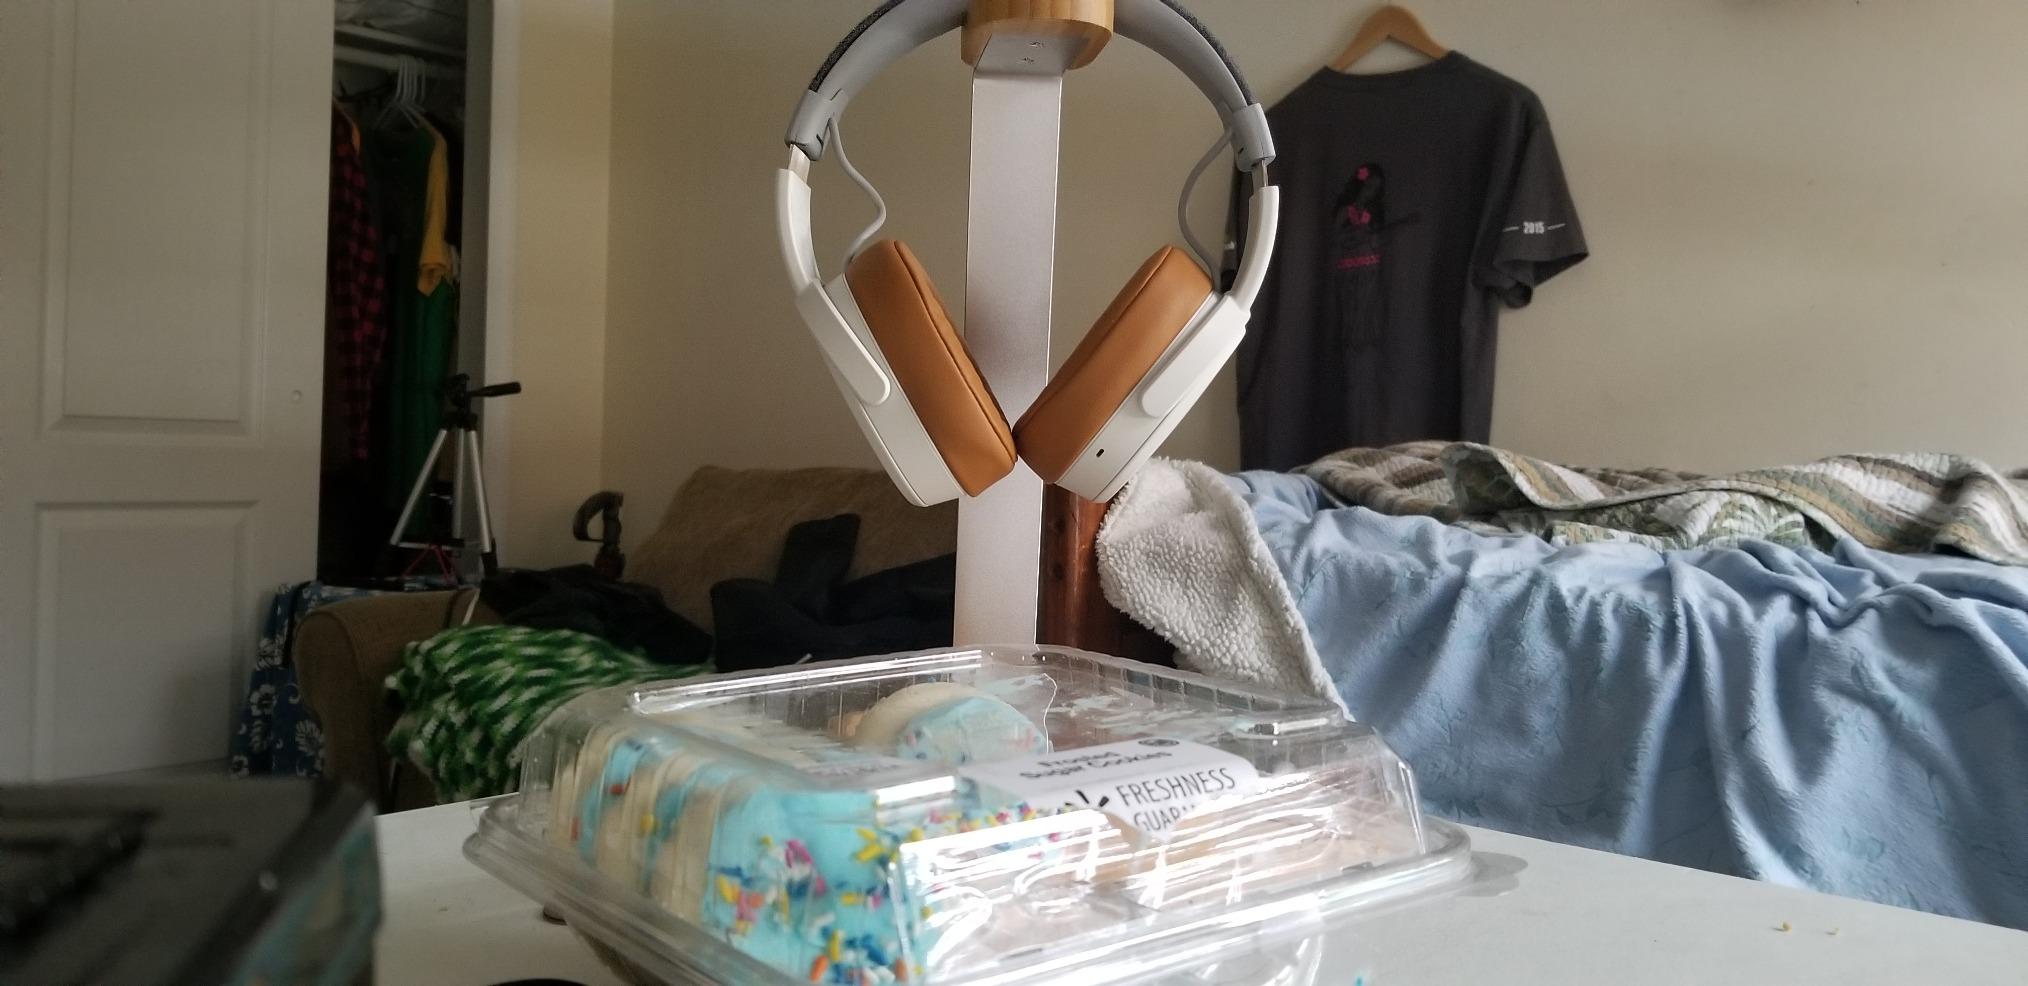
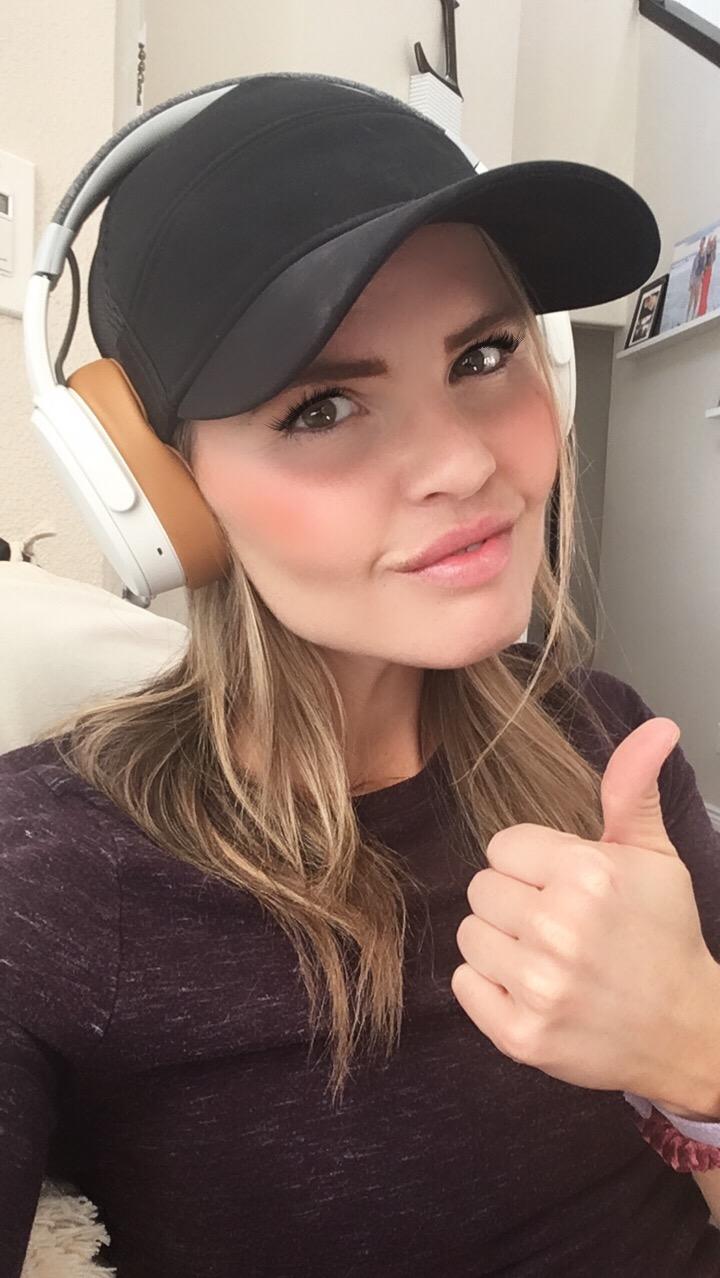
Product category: headphones
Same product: yes